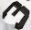
Number: 3